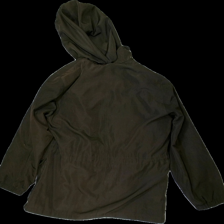
View: back
Type: Jacket
Category: Ladies
Brand: Not in the list
Brand text on label: Gallery
Colors: Brown, Beige
Material: 100% Polyester
Cut: Regular
Size: M
Stains: Minor
Damage: stain
Damage location: middle left
Price range: 100-150
Recommended usage: Reuse
Description: Beige and brown jacket with hood